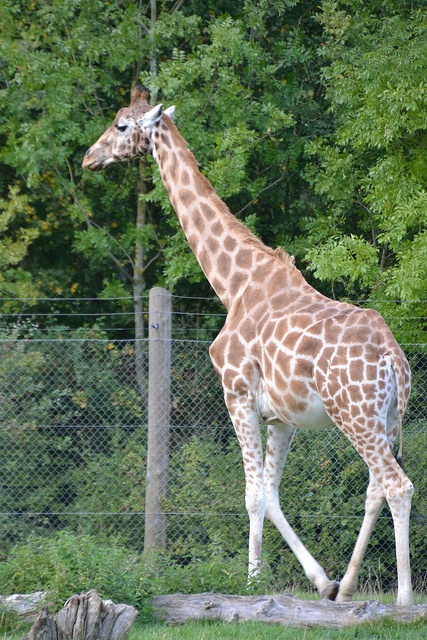
A giraffe standing next to a lush green forest.
A tall giraffe standing next to a metal fence.
A adult giraffe standing near a gate and trees.
A captive giraffe looks out longingly over the fence.
A giraffe walks on the grass near a fence.